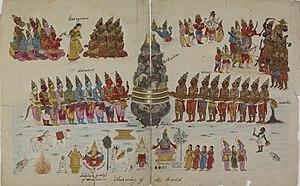
Cette liste recense les différents aliments, boissons et substances de fiction provenant de la mythologie et des religions, de la littérature et des contes, ou encore des arts, les substances étant des aliments, des boissons, des drogues, des potions ou des médicaments imaginaires.